Georges Fillioud

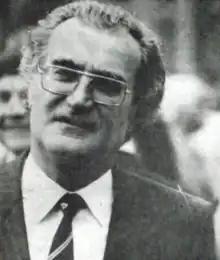

Georges Fillioud (7 July 1929 – 15 September 2011) was a French politician. He was a member of the French government in charge of mass media from 1981 to 1986, under former President François Mitterrand.